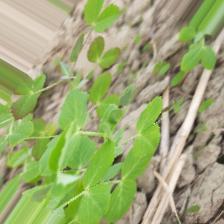
Label: Normal